OK K.O.! Let's Play Heroes

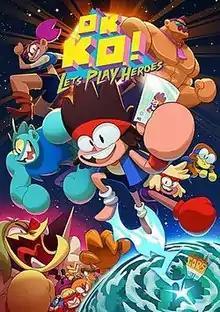
Cover art for "OK K.O.! Let's Play Heroes". The artwork is done by Justin Chan.

OK K.O.! Let's Play Heroes is an action-adventure beat 'em up video game developed by Capybara Games and published by Cartoon Network Games. It is based on the show "OK K.O.! Let's Be Heroes" and was released digitally on January 23, 2018 for PlayStation 4, Windows, and Xbox One, with a port to the Nintendo Switch launching physically in 2019. A physical release of the game bundled with Grumpyface Studios' "" for PlayStation 4, Xbox One, and Switch was released in May 2019.